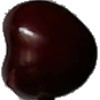
Label: Cherry 1